Chichibu incident

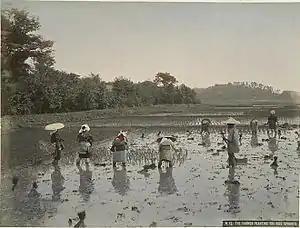
Rice planting in the 1890s. This scene remained virtually unchanged until the 1970s in some parts of Japan

This situation was worsened by the deflationary Matsukata Fiscal Policy from 1881, which severely depressed rice prices, leading to further bankruptcies. As tenants were forced to pay over half their crop as rent, they were often forced to send wives and daughters to textile mills or to sell daughters into prostitution to pay for taxes.